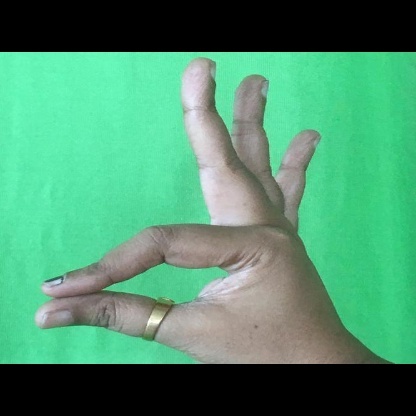
Mudra: Hamsasyam